2nd Parachute Chasseur Regiment

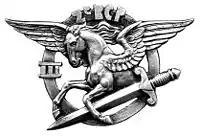
Insignia of the 3rd Battalion of the 2R.C.P

During the night of 5 to 6 June 1944, four SAS (36 men) respectively under the orders of Lieutenants Marienne, Henri Deplante, Botella and Deschamps took off in two four-engined Short Stirlings of the Royal Air Force with the destination of Brittany. The first two teams parachuted into the sector of Plumelec, 15 km from the Maquis de Saint-Marcel, Morbihan, the two other teams into the wooded forest of Duault in the Côtes-d'Armor. Their missions were to establish guerilla bases, respectively code named Operation Dingson and Operation Samwest.